Guy Davis (musician)

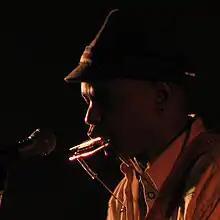
Guy Davis at Hugh's Room in Toronto, Canada

Guy Davis (born May 12, 1952) is an American blues guitarist, banjo player, and two-time Grammy Award nominee. He is the second child and the only son of the actors Ruby Dee and Ossie Davis.